Onoda Station

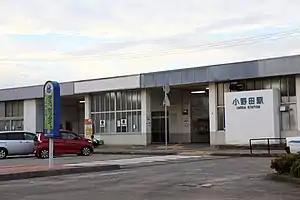
Onoda Station in October 2016

is a passenger railway station located in the city of San'yō-Onoda, Yamaguchi Prefecture, Japan. It is operated by the West Japan Railway Company (JR West).